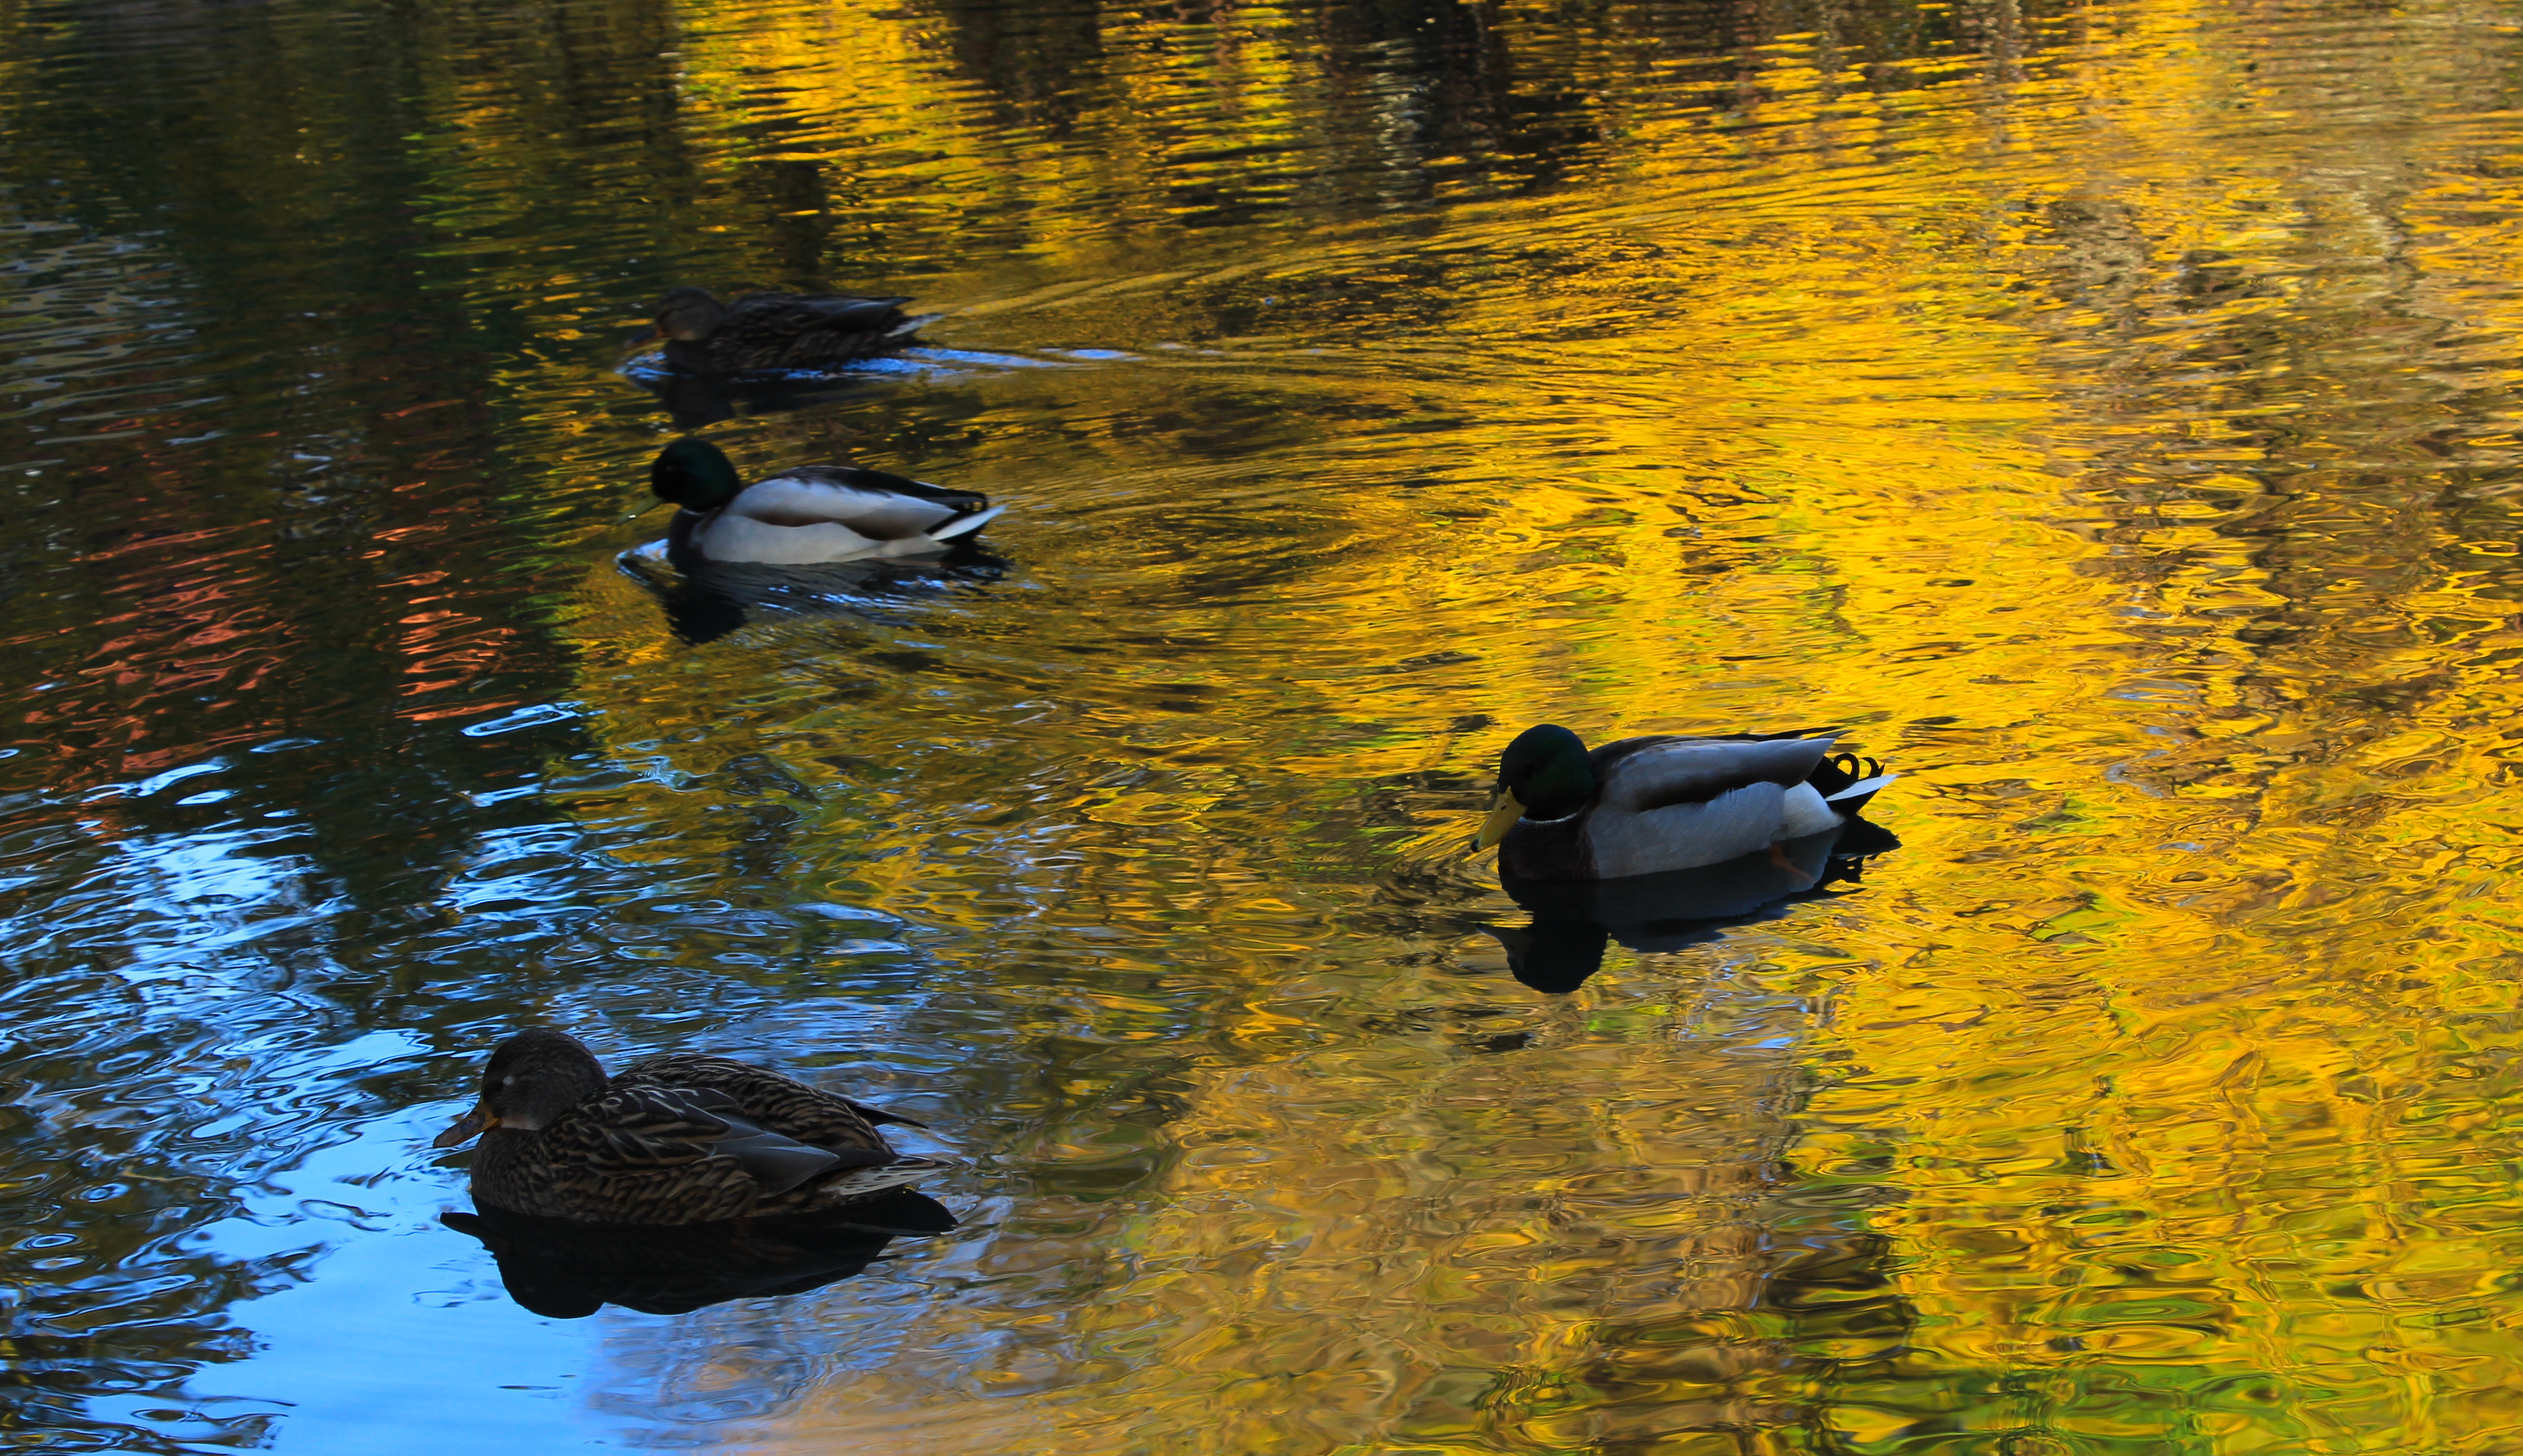
duck, lake, water, bird, autumn, water resources, daytime, vertebrate, leaf, botany, natural landscape, waterfowl, ducks, geese and swans, beak, sunlight, yellow, watercourse, bank, grass, woody plant, adaptation, waterway, water bird, lacustrine plain, Tints and shades, wildlife, tree, wilderness, pond, plant, reflection, reservoir, nature reserve, spring, livestock, landscape, shadow, wetland, seaduck, wood, river, bayou